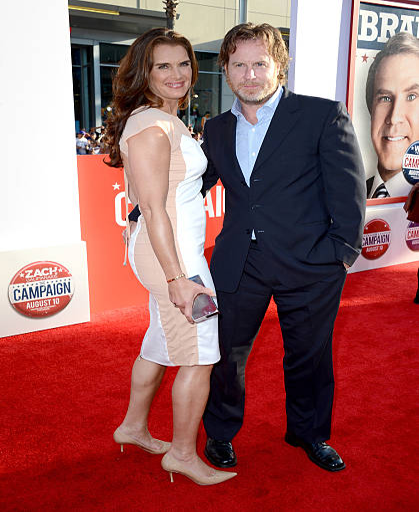
premiere of comedy film - arrivals